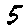
Label: 5